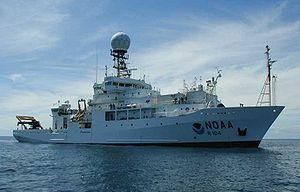
Le NOAAS Ronald H. Brown (R 104) est un navire océanographique hauturier américain de la National Oceanic and Atmospheric Administration.